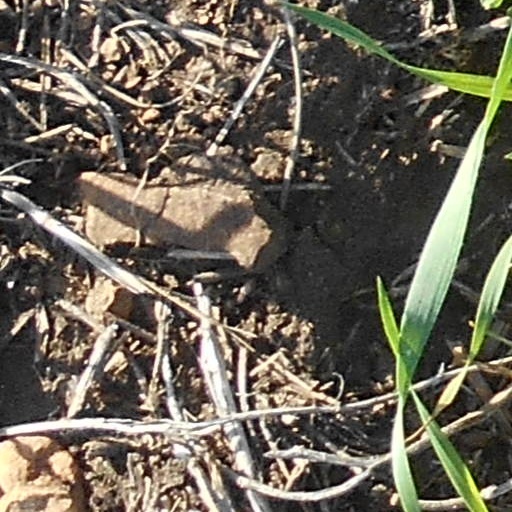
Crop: wheat